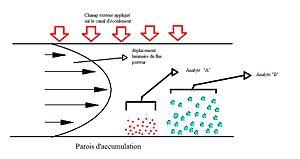
Processus de séparation qui se produit dans le canal d'écoulement avec 2 analytes ( A et B), un champs externe et un écoulement laminaire
Le fractionnement d’écoulement de champ ou fractionnement par couplage flux-force ou FFF, de l'anglais field flow fractionation est une technique de séparation et de caractérisation. Dans le FFF un champ externe est appliqué dans un canal d'écoulement sur une suspension liquide contenant l’échantillon désiré à séparer, et ce, perpendiculaire à un écoulement laminaire. Les matériaux de l’échantillon à séparer avec cette technique ont une taille qui varie de la macromolécule à la particule.